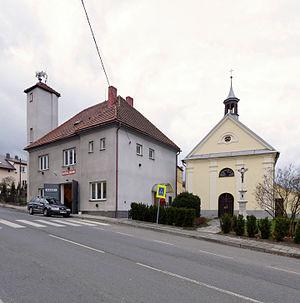
Děhylov est une commune du district d'Opava, dans la région de Moravie-Silésie, en République tchèque. Sa population s'élevait à 723 habitants en 2017.